Leonard Broers

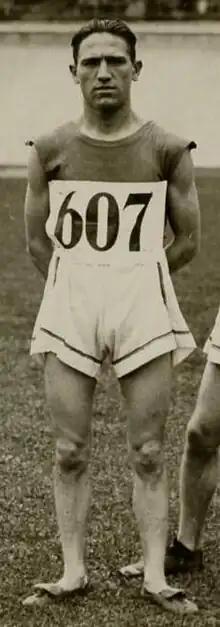
Broers at the 1928 Summer Olympics

Leonard Broers (born 11 October 1906, date of death unknown) was a Belgian long-distance runner. He competed in the marathon at the 1928 Summer Olympics.